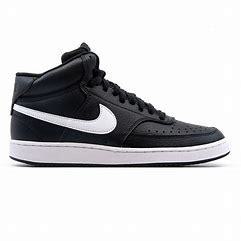
Brand: Nike
Model: Court